Answer in natural language. Consider the 3D positions of the objects in the scene and not just the 2D positions in the image. Is the centerpoint of  brown wooden nightstand with a drawer at a higher height than framed landscape painting with airship? Choose between the following options: no or yes
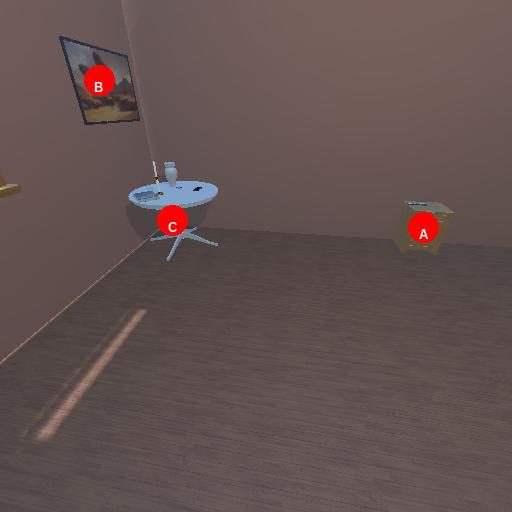
<answer>no</answer>